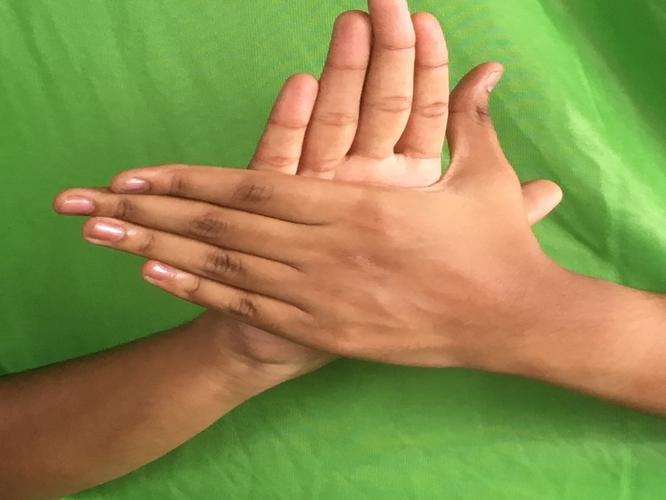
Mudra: Chakra
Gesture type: double_hand